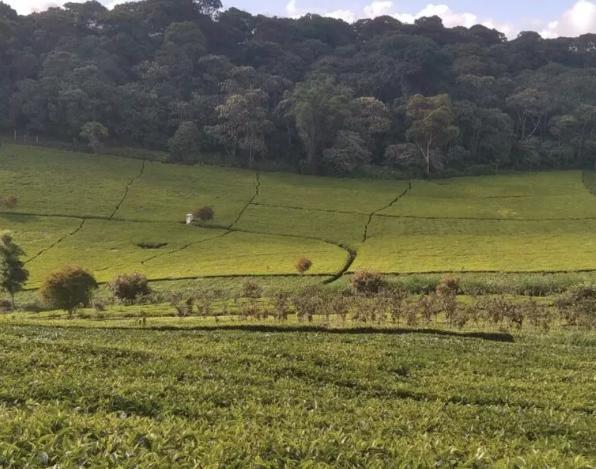
Mifuko ya plastiki imepangwa kwa mpangilio kwenye rafu, ikiwa na picha na maandishi yanayoelezea aina ya mbegu zilizomo ndani, zikiwa tayari kusambazwa kwa wakulima kwa ajili ya kilimo. Muundo wa maandishi huo hutoa taarifa muhimu kuhusu matumizi, aina ya zao na taratibu za upandaji bora.